2020 Michelin GT Challenge at VIR

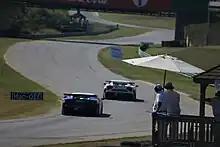
Virginia International Raceway, where the race was held.

Then International Motor Sports Association's (IMSA) president Scott Atherton confirmed the race was part of the schedule for the 2020 IMSA SportsCar Championship (IMSA SCC) in August 2019. It was the seventh consecutive year it was part of the IMSA SCC. The Michelin GT Challenge at VIR was the fifth of eleven sports car races of 2020 by IMSA, and the fourth of seven races on the WeatherTech Sprint Cup. The race was held at the Virginia International Raceway on August 22, 2020. Much like in previous years, the event was a GT only round, in which the GTLM and GTD classes were scheduled to compete. Due to a clash with the Indianapolis 500, the event was moved from August 23, 2020, to August 22, 2020.